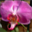
Label: orchid